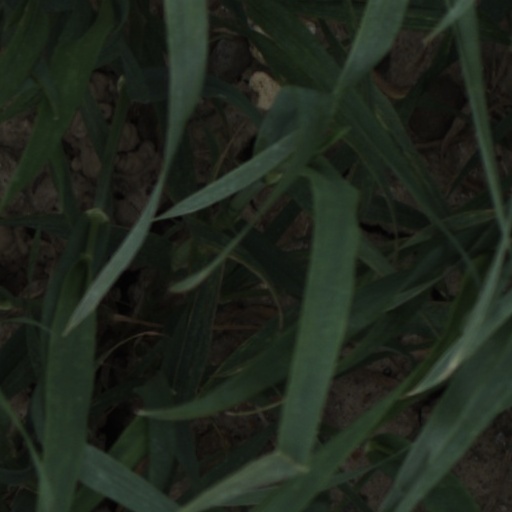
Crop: wheat